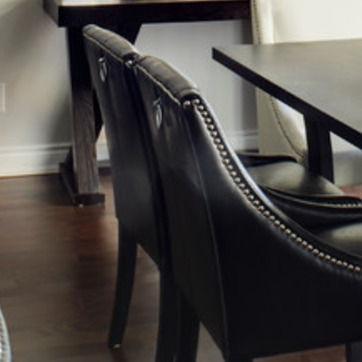
Material: leather